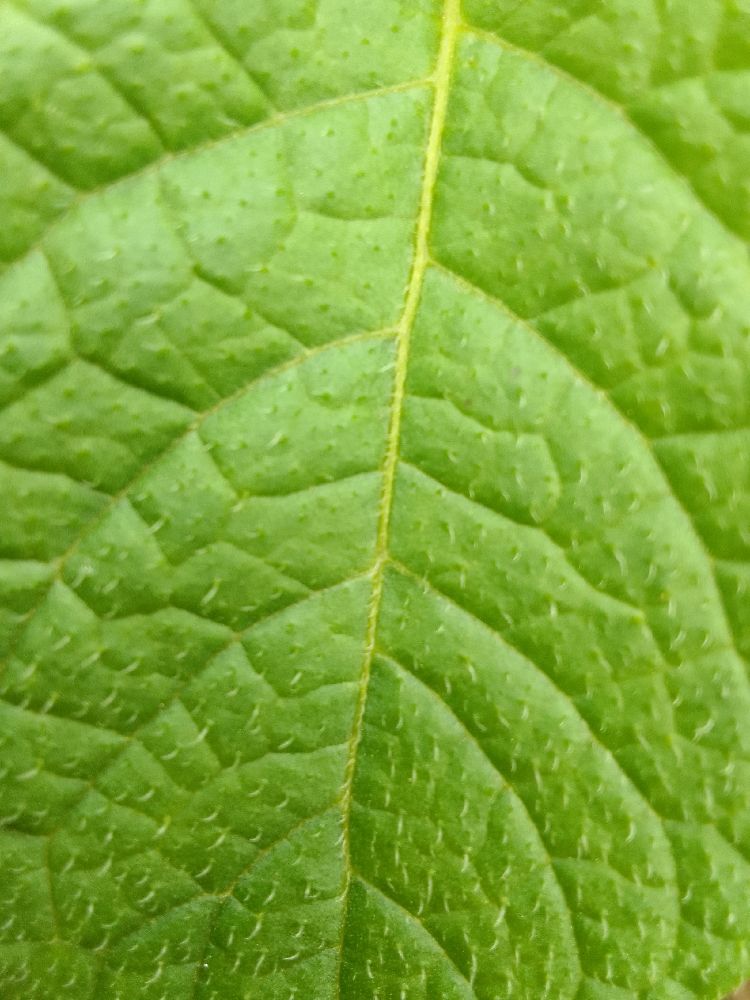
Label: Healthy